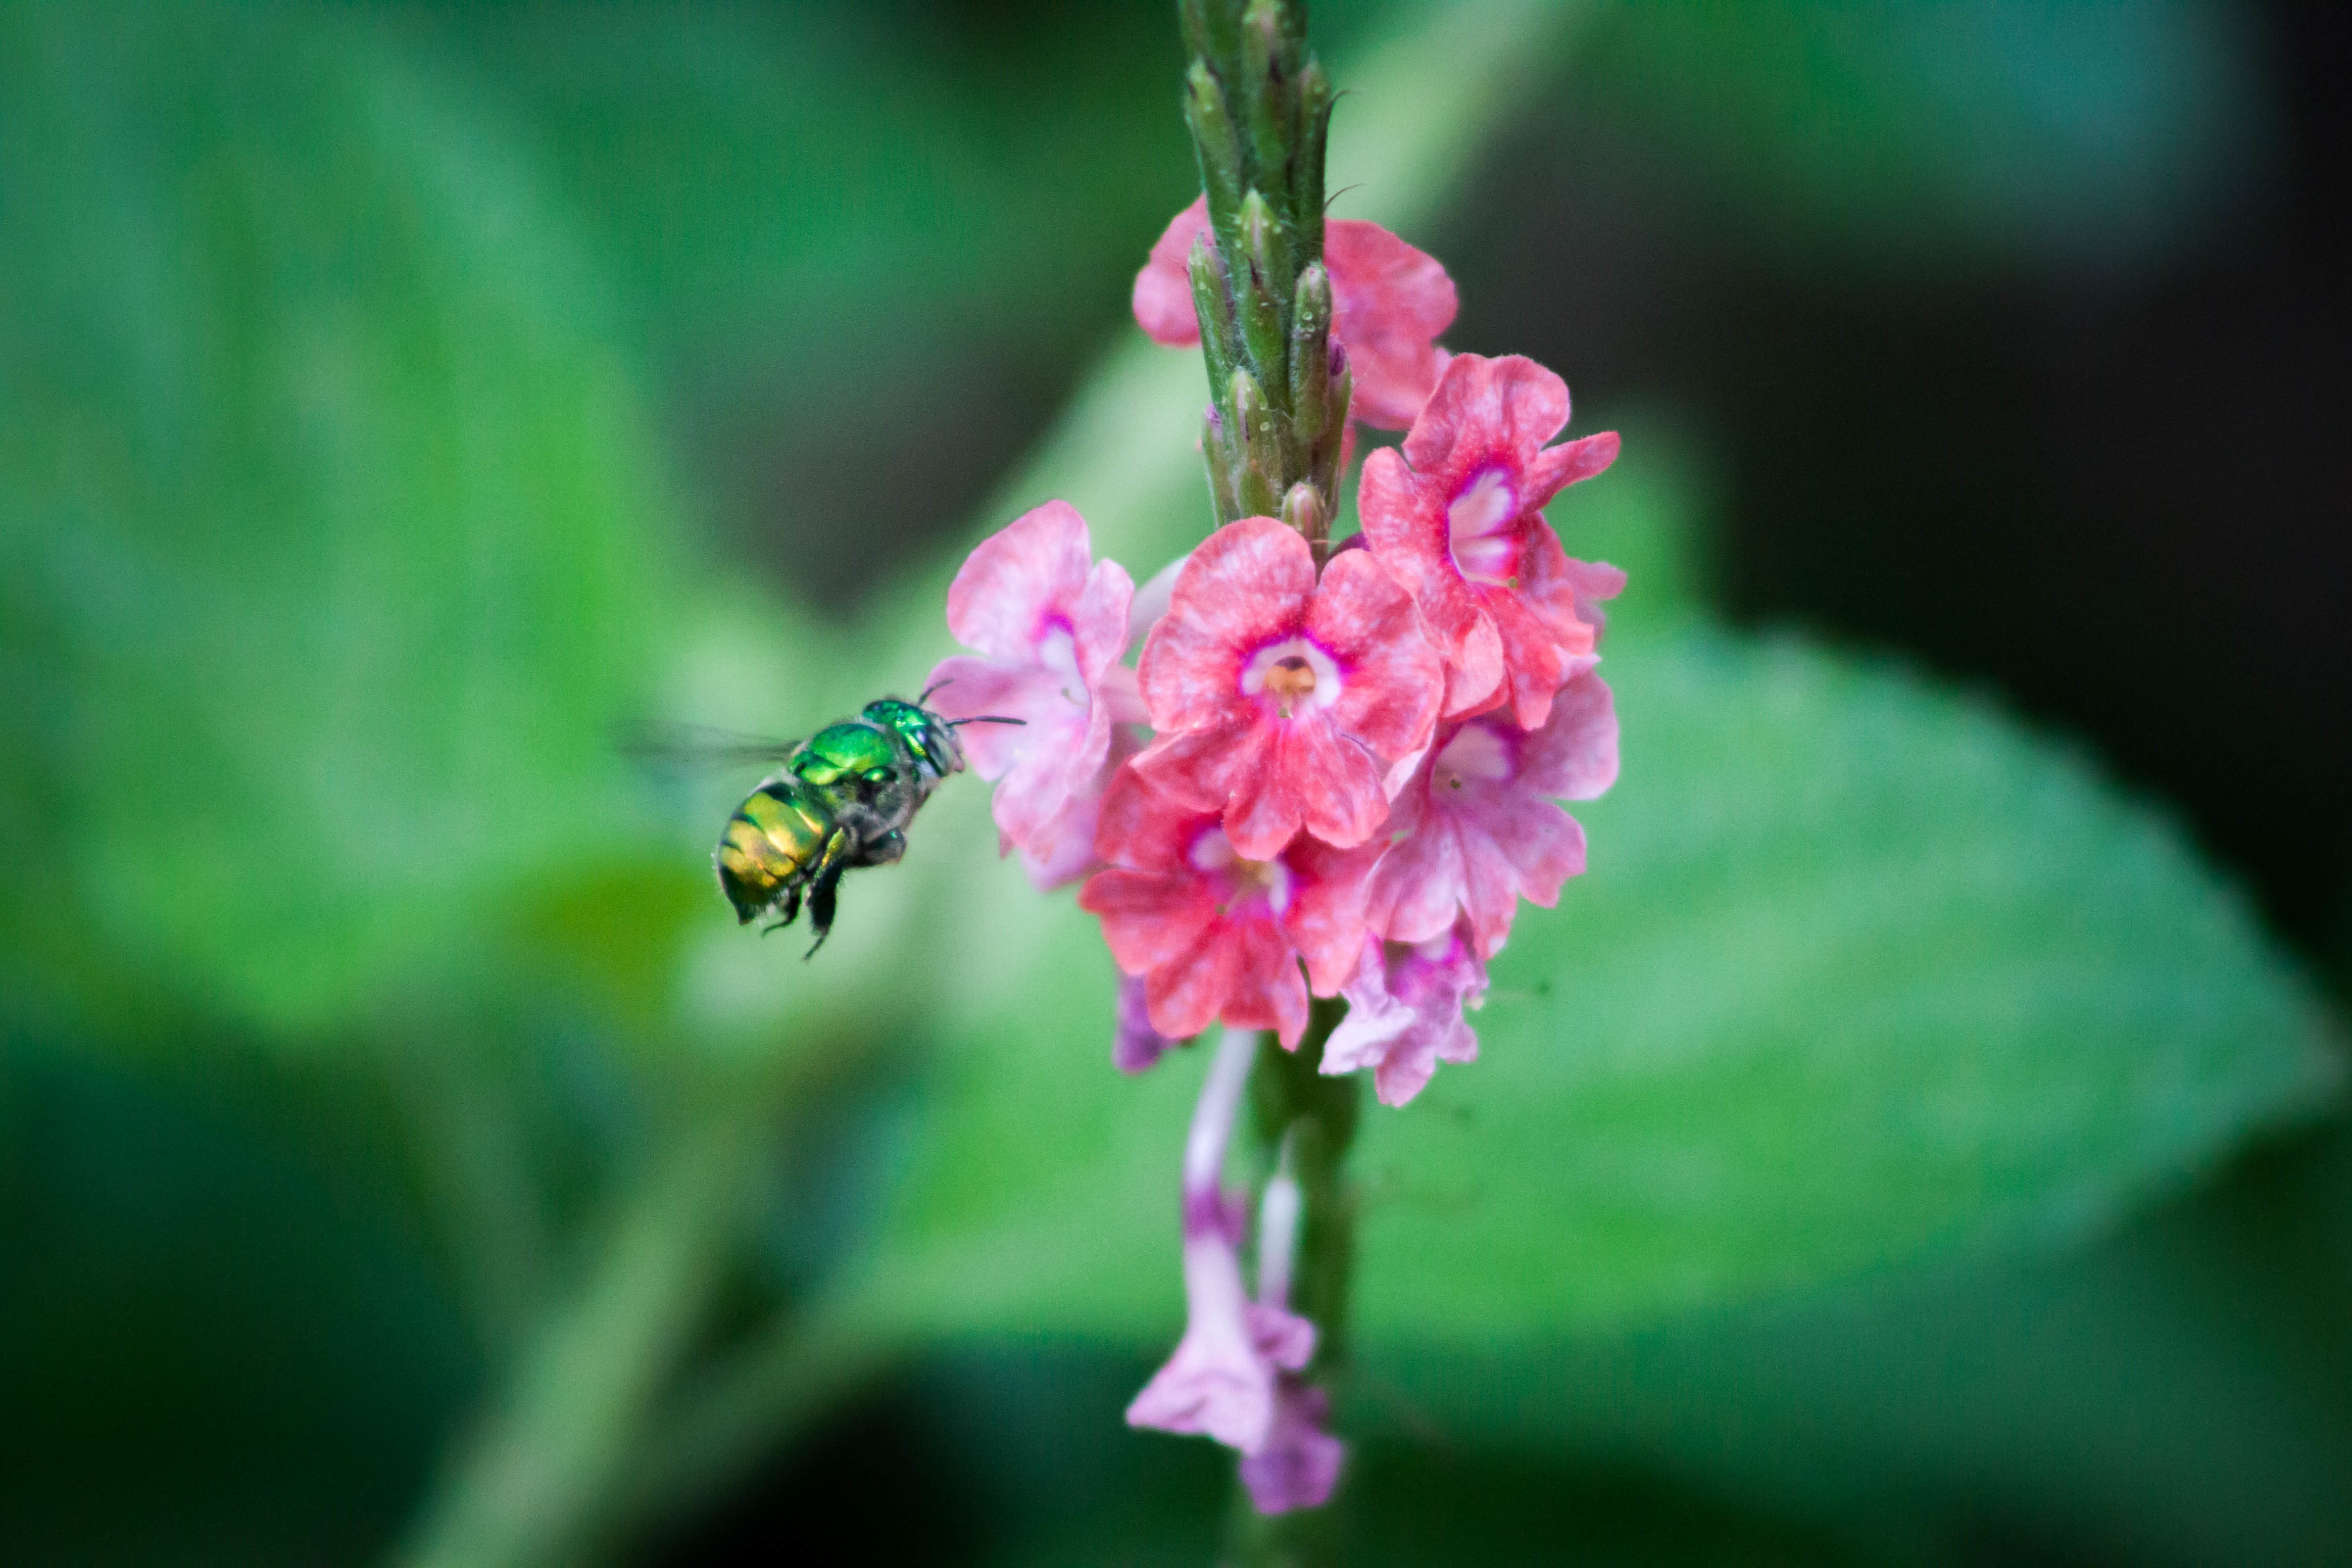
nature, blossom, plant, photography, flower, petal, pollen, green, insect, botany, flora, invertebrate, wildflower, close up, bee, nectar, macro photography, plant stem, membrane winged insect